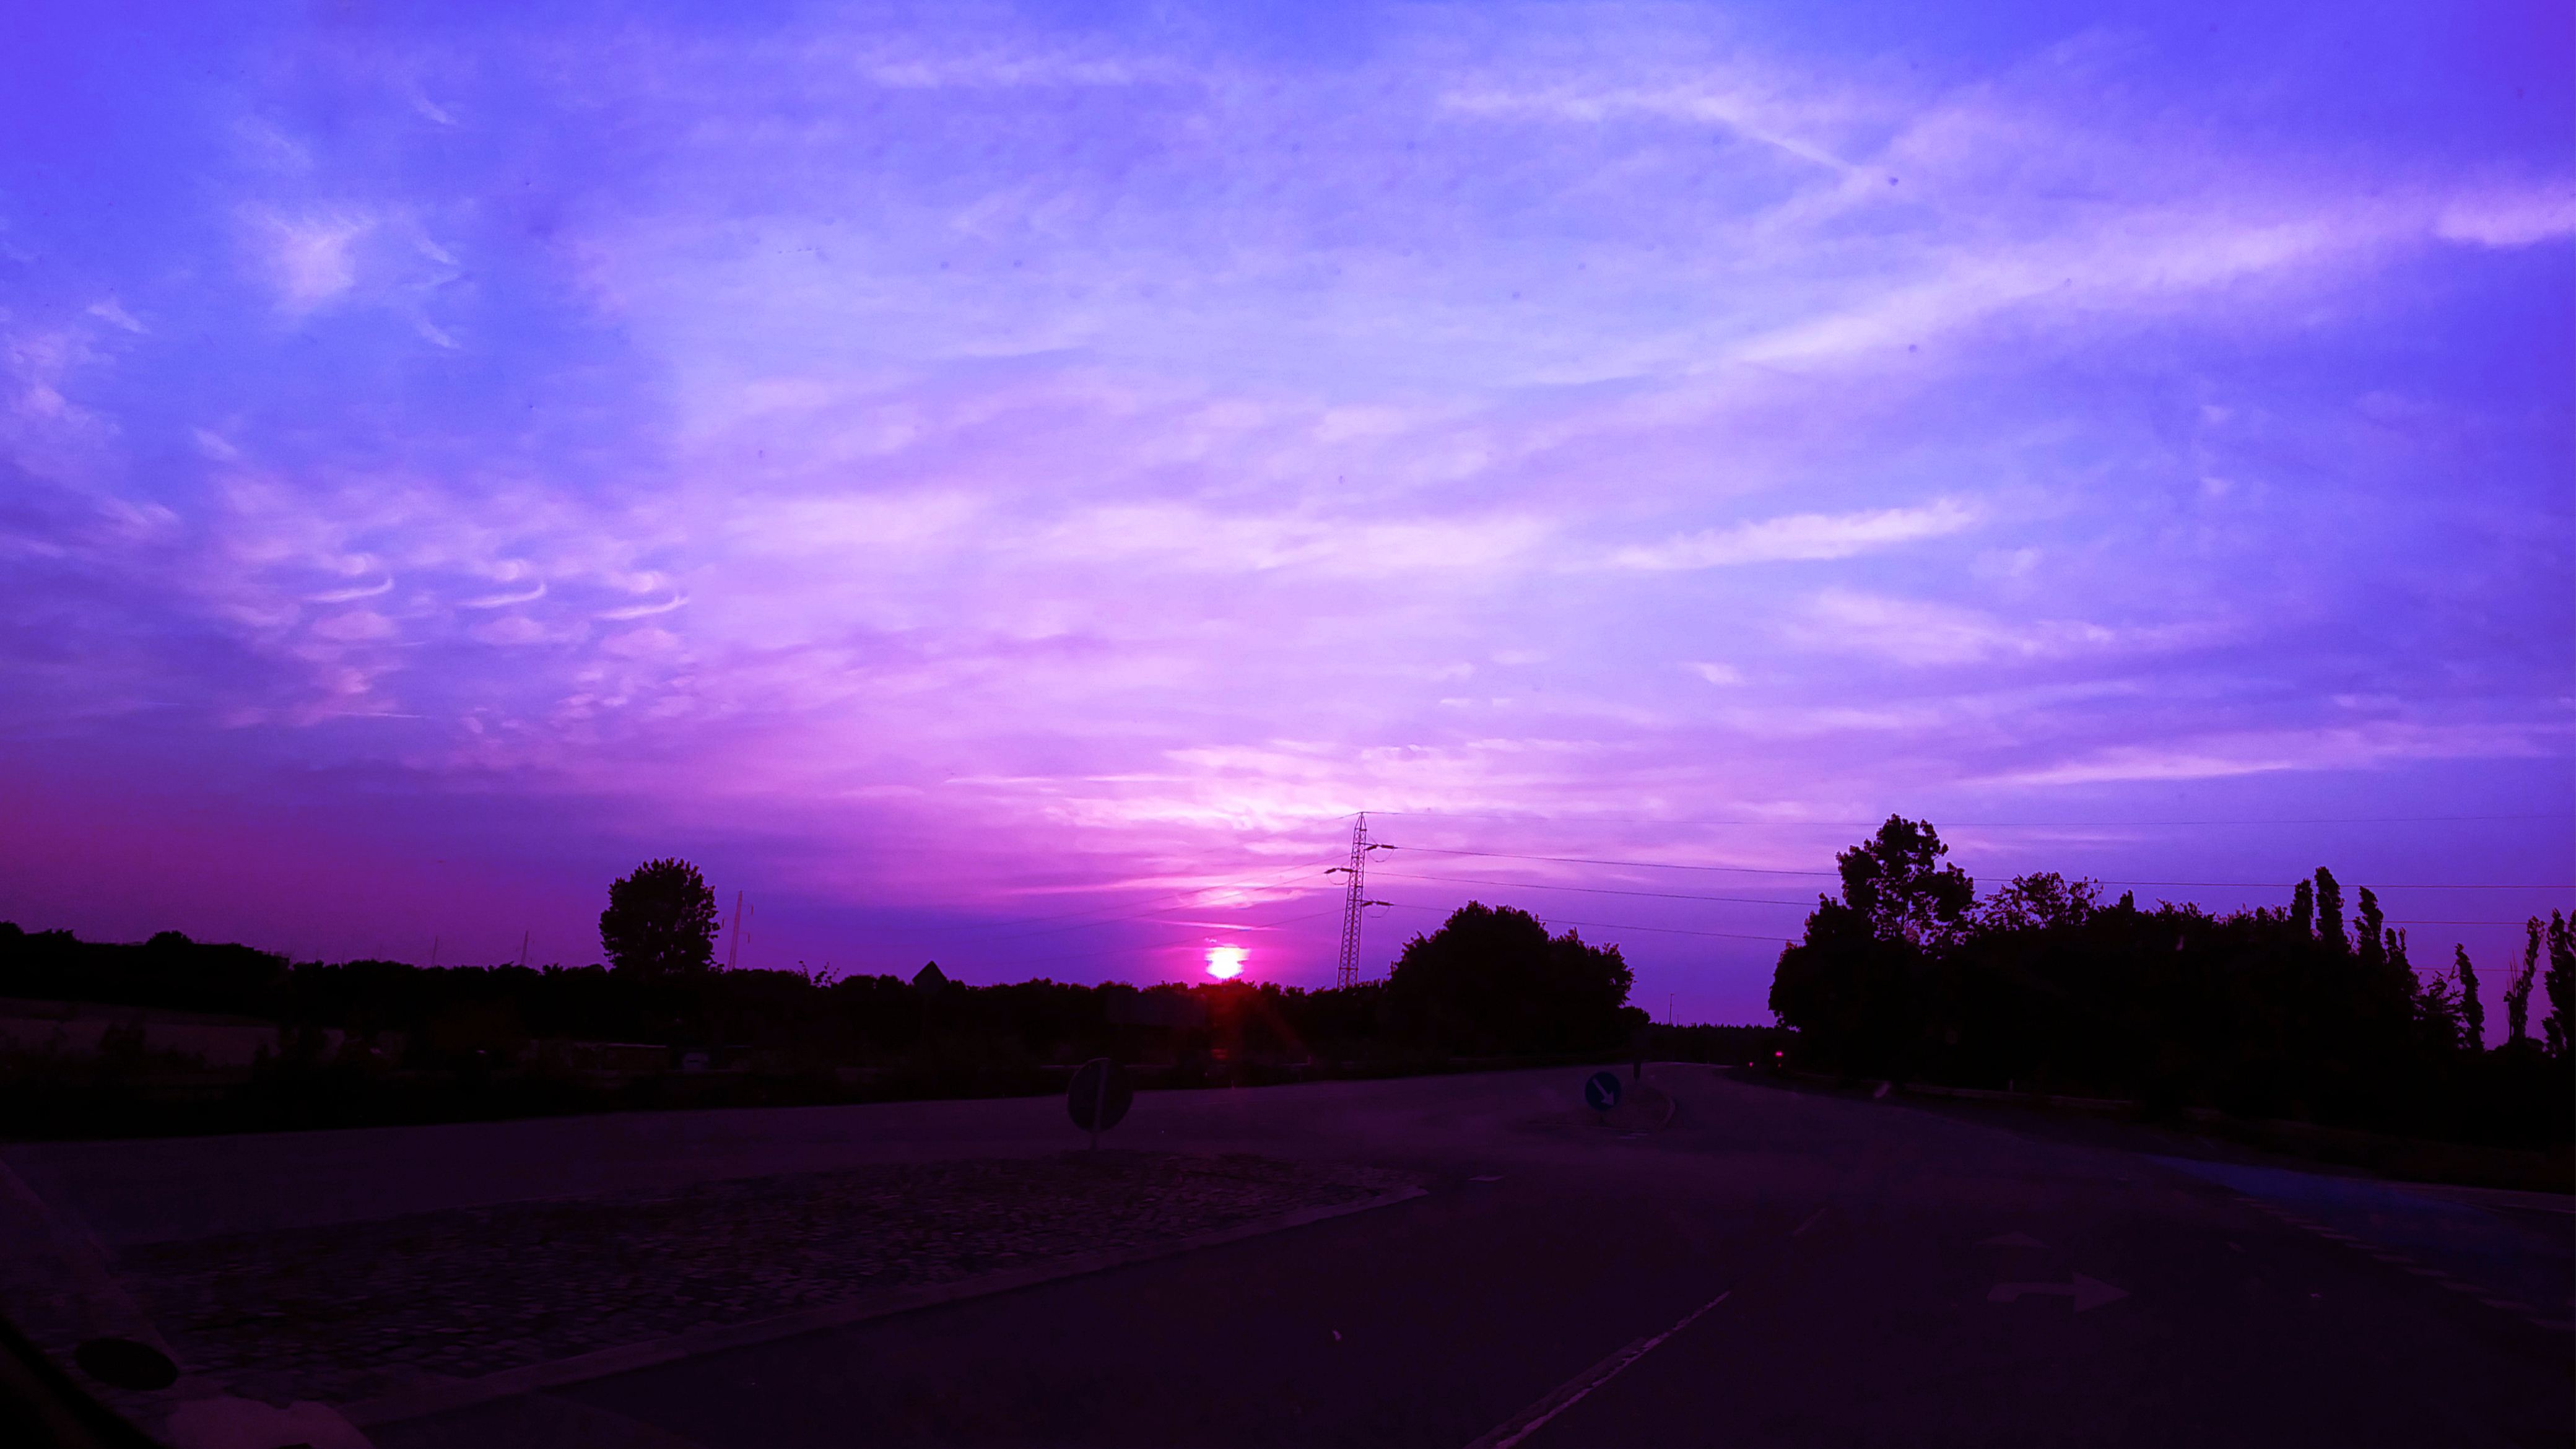
nature, sky, cloud, atmosphere, daytime, ecoregion, purple, afterglow, natural landscape, tree, road surface, sunlight, dusk, asphalt, sunset, red sky at morning, violet, sunrise, atmospheric phenomenon, biome, horizon, plant, landscape, cumulus, plain, rural area, road, grassland, magenta, electricity, electric blue, calm, field, prairie, dawn, darkness, grass, meteorological phenomenon, evening, wilderness, highway, city, lane, ocean, wind, night, soil, astronomical object, hill, public utility, freeway, shadow